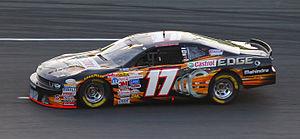
D.J. Kennington - Autodrome Chaudière - Nascar Canadian Tire Series - 13 juin 2015 (Photo Paul-Émile Poulin-Jacques)
Douglas James Kennington, plus couramment appelé D.J., est un pilote automobile de stock-car né à St. Thomas, Ontario le 15 juillet 1977.